William Parker Straw House

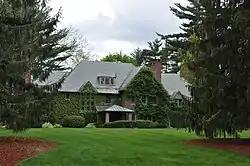

The William Parker Straw House is a historic house at 282 North River Road in Manchester, New Hampshire. It was built in 1923 for William Parker Straw, a leading executive of the Amoskeag Manufacturing Company and president of the Amoskeag Bank, and is the city's finest example of Tudor Revival architecture. It was listed on the National Register of Historic Places in 1987.